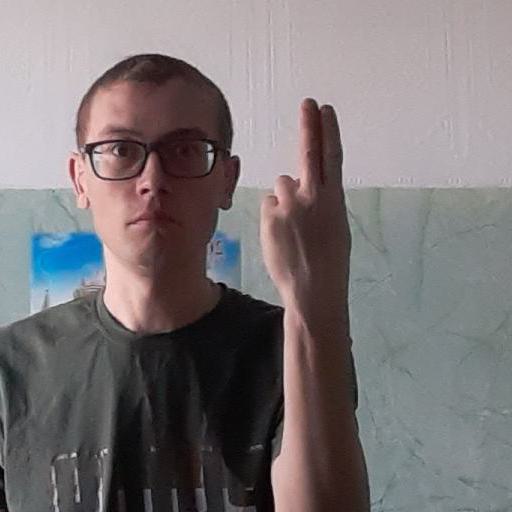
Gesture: two_up_inverted